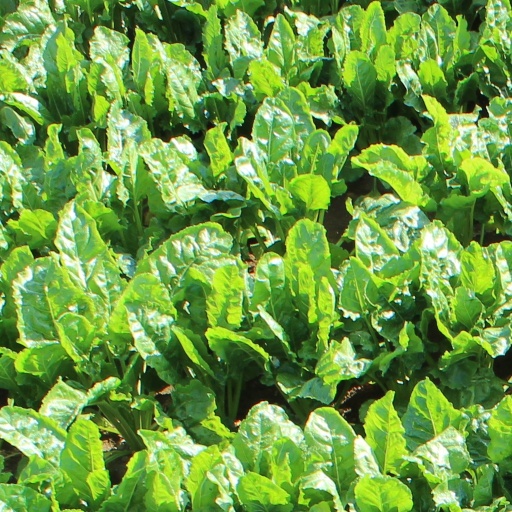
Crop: sugar beet